Devarim (parashah)

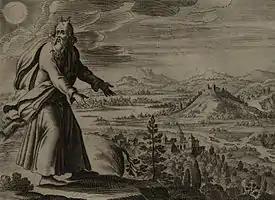
Moses Views the Promised Land (engraving by Gerard Jollain from the 1670 "La Saincte Bible")

Rabbi Phinehas ben Yair taught that the 60 rams, 60 goats, and 60 lambs that Numbers 7:88 reports that the Israelites sacrificed as a dedication-offering of the altar symbolized (among other things) the 60 cities of the region of Argob that Deuteronomy 3:4 reports that the Israelites conquered.